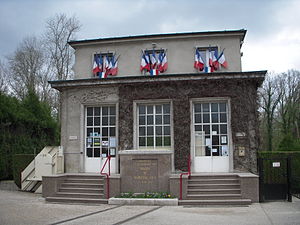
Compiègne / Compiègne-skoven
Bygningen, som rummer jernbanevognen og dens spændende historie.
Bygningen, som rummer jernbanevognen fra våbenstilstands-underskrivelserne i 1918 og 1940. 22. april 2012.
Compiègne er en by og kommune i regionen Hauts-de-France, tidligere Pikardiet, i den nordlige del af Frankrig. Byen er underprefektur departementet Oise, der er et af de fem departementer i Hauts-de-France. Byen, der har ca. 40.000 indbyggere, ligger ved floden Oise. Byens indbyggere betegnes på fransk som Compiégnois.